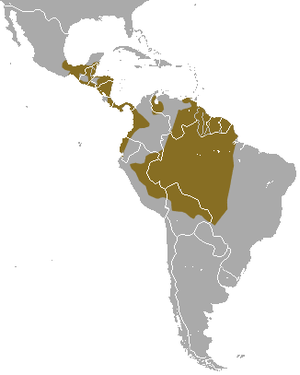
L'opossum gris à quatre yeux est une espèce d’opossum d'Amérique centrale et du Sud, allant du sud du Mexique, au Pérou, en Bolivie et au sud-ouest du Brésil, à des altitudes allant du niveau de la mer à 1 600 m mais généralement en dessous de 1 000 m. Ses habitats comprennent des forêts primaires, secondaires et perturbées. C'est l'une des nombreuses espèces d'opossum de l'ordre des Didelphimorphia et de la famille des Didelphidae.
Cette liste commentée recense la mammalofaune en Guyane. Elle répertorie les espèces de mammifères guyanais actuels et celles qui ont été récemment classifiées comme éteintes. Cette liste comporte 250 espèces réparties en douze ordres et 43 familles, dont quatre sont « en danger », sept sont « vulnérables », cinq sont « quasi menacées » et 27 ont des « données insuffisantes » pour être classées.